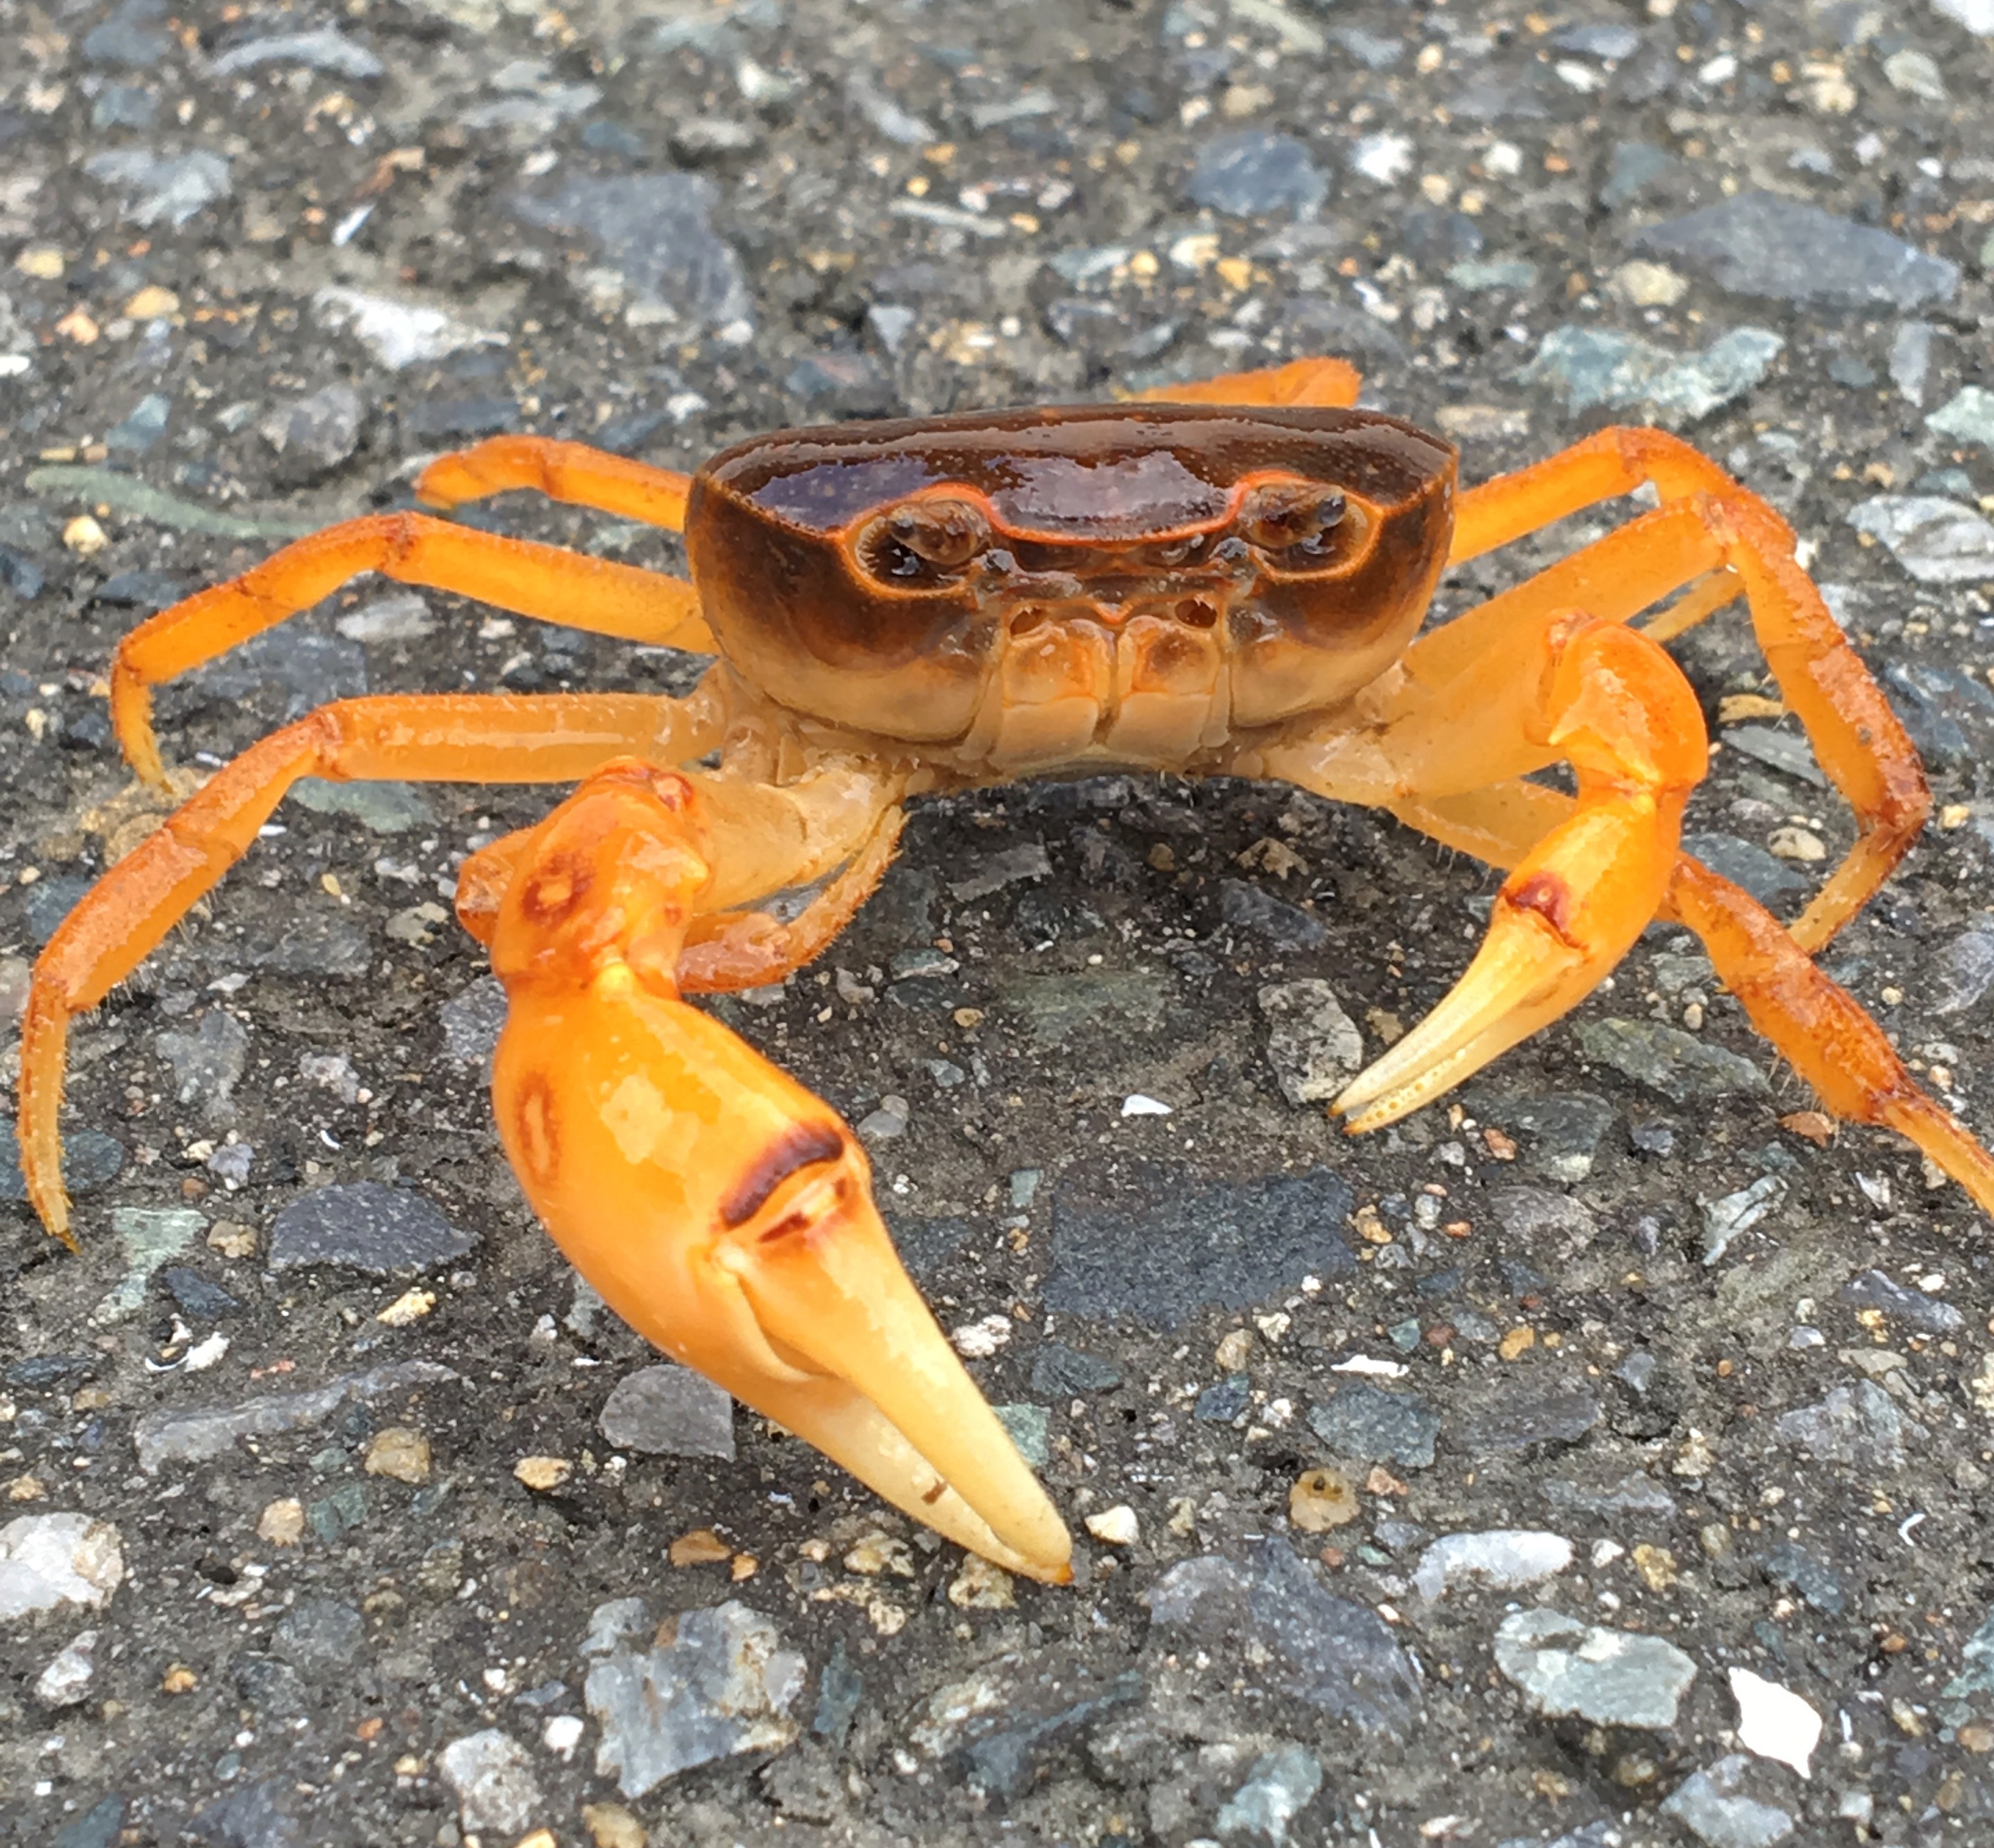
food, seafood, shellfish, fauna, crab, invertebrate, crustacean, arthropod, japanese freshwater crab, marine biology, ocypodidae, decapoda, animal source foods, fiddler crab, dungeness crab, american lobster, homarus, freshwater crab